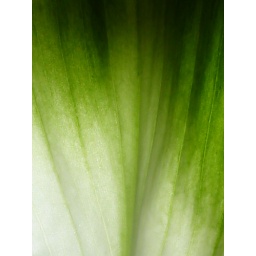
plant in the house